Motueka

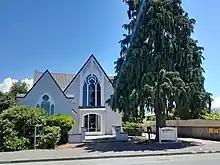
St Andrew's Church, Motueka (2023)

The former Catholic church, located at 31 High street, was listed as a category two historic place in 1982. St Peters Chanel church was consecrated in 1917 and was built out of marble from Tākaka. In 1985, the church was replaced by a larger church for the congregation.